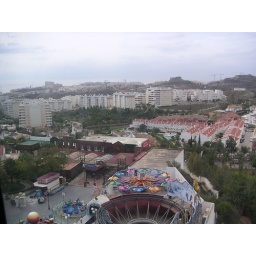
View over the tivoli from the Belnamadena mountain cable cars